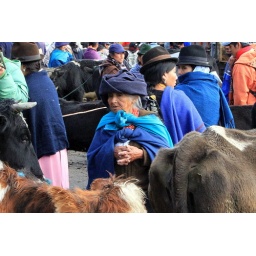
Lost in the Otavalo animal market